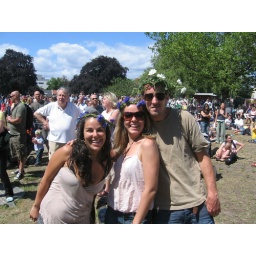
3 girls with flowers in their hair